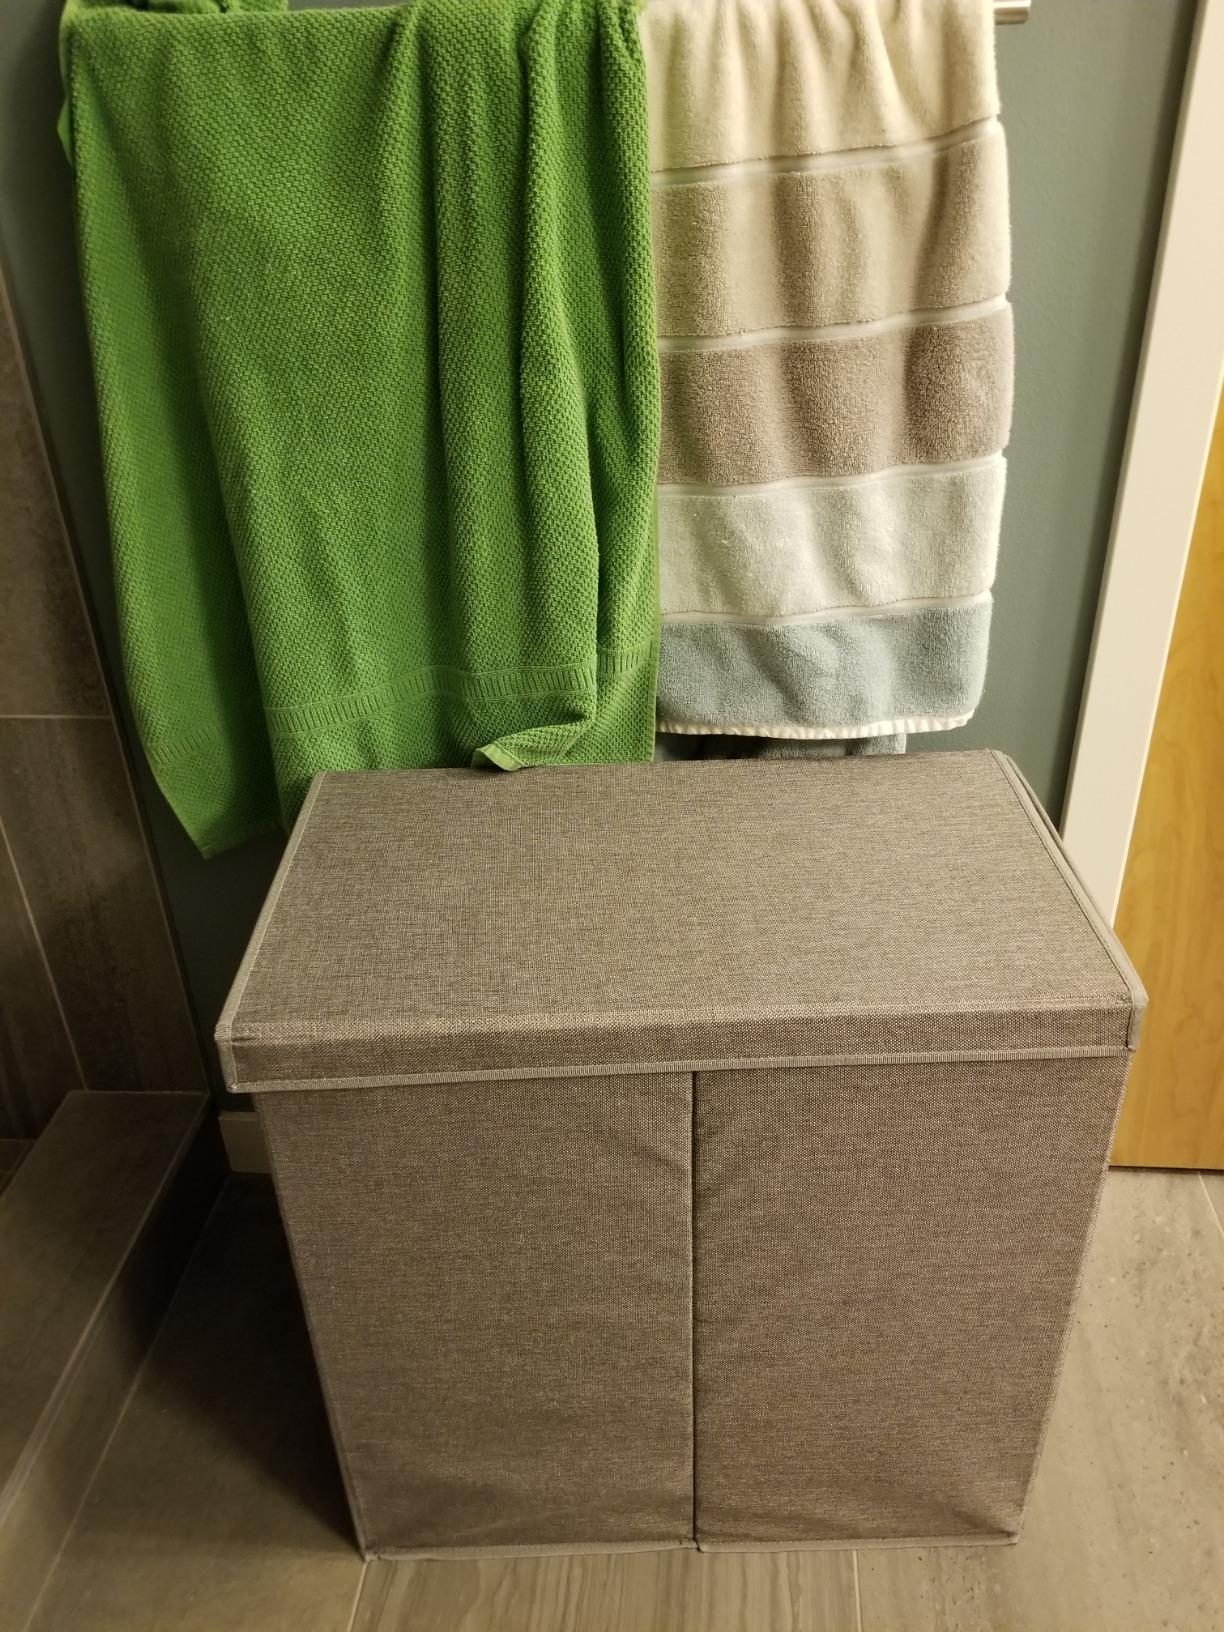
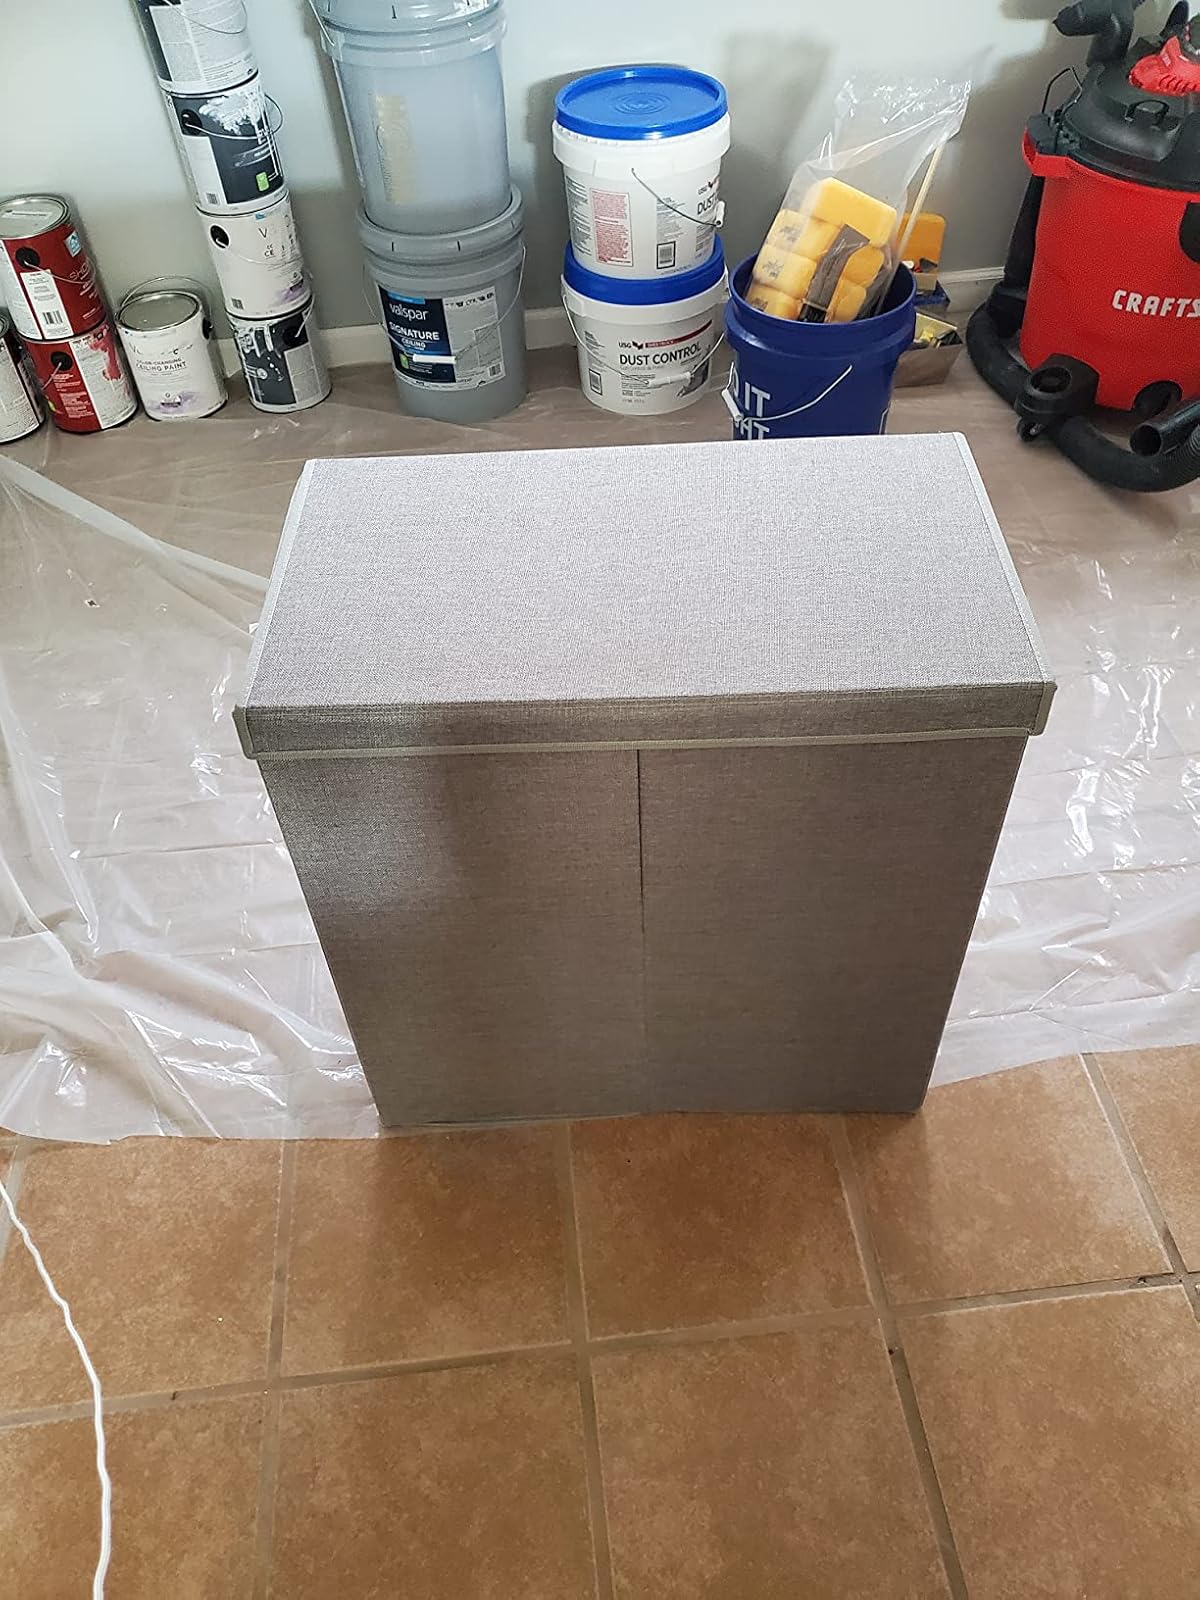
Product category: items_hamper
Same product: yes